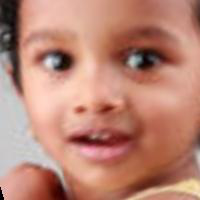
Age group: age 01-10